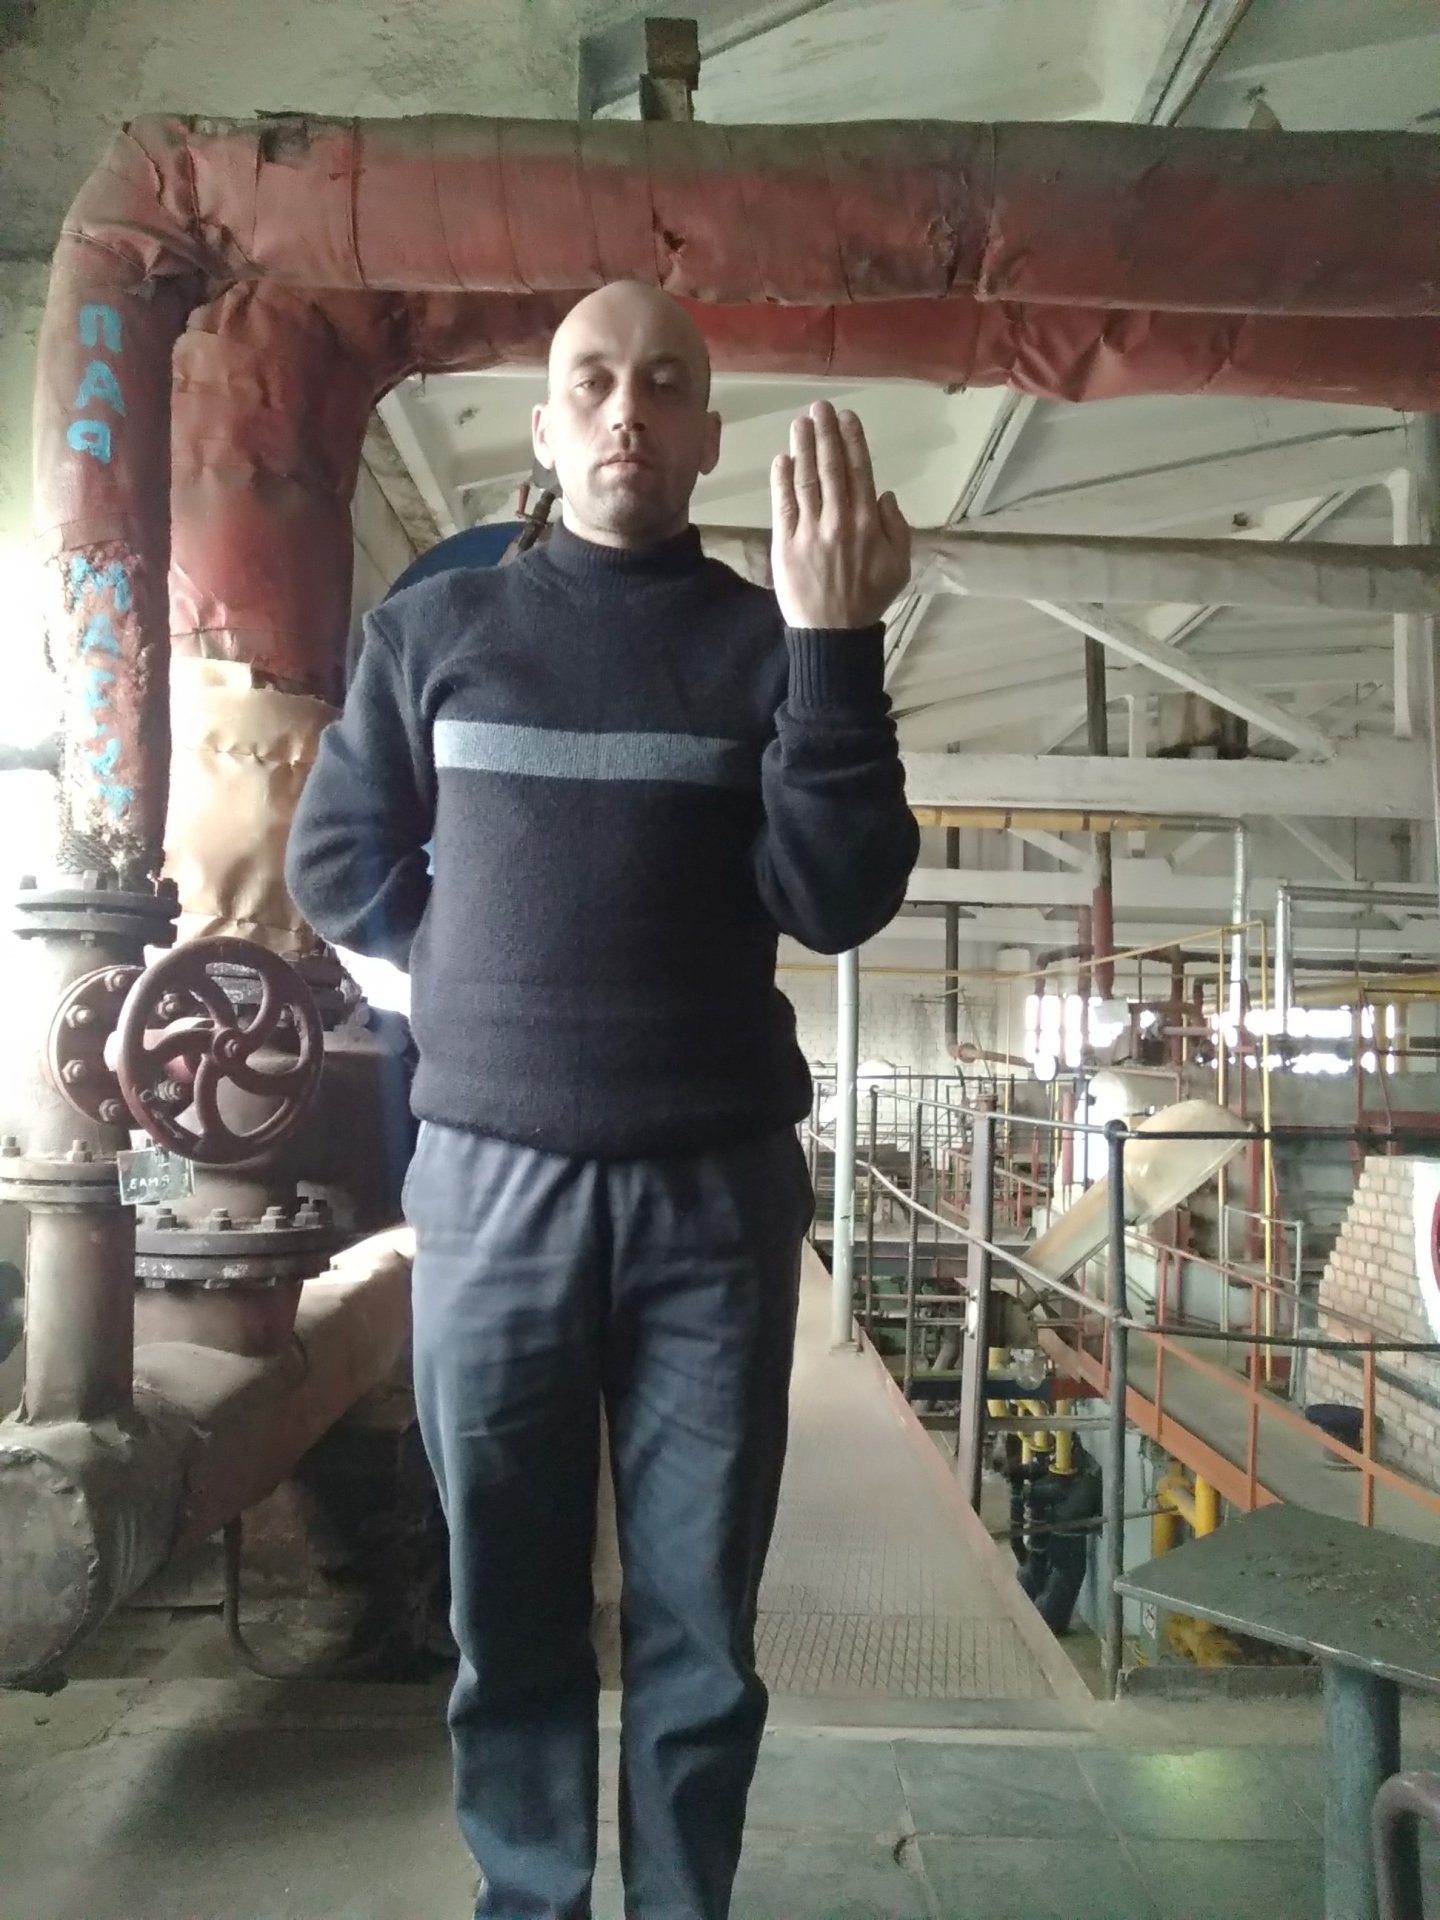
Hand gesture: stop_inverted